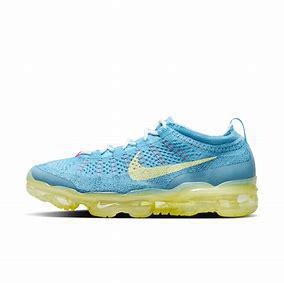
Brand: Nike
Model: Air Vapormax 2023 Flyknit